Raid on Grand Pré

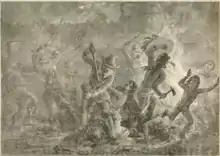
Raid on Grand Pre (1704)

Having withdrawn from the village, the next morning the Acadian and Mi'kmaq militia waited in the woods for Church and his men to arrive. At the break of day, the New Englanders again set off toward the village, under orders from Church to drive any resistance before them. The largest body of defenders fired on the raiders' right flank from behind trees and logs, but their fire was ineffective and they were driven off. The raiders then entered the village and began plundering. Some of the men broke into the liquor stores they found and began drinking, but Colonel Church quickly put a stop to that activity. They spent the rest of the day destroying much of the village. According to one of Church's dispatches, they destroyed 60 houses, 6 mills, and many barns, along with about 70 cattle.